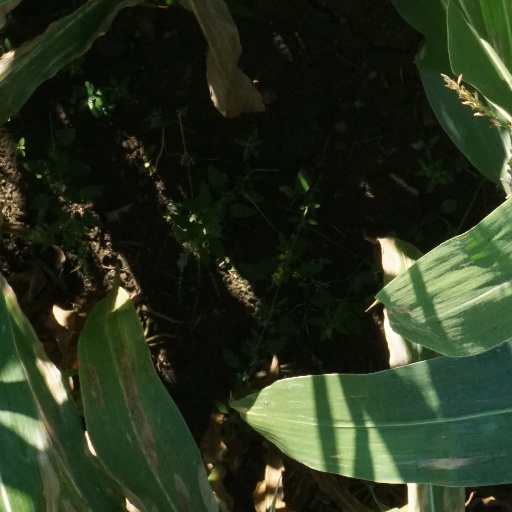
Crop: maize; corn